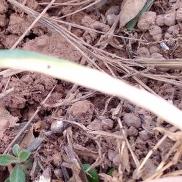
Crop: Onion
Condition: fusarium-d